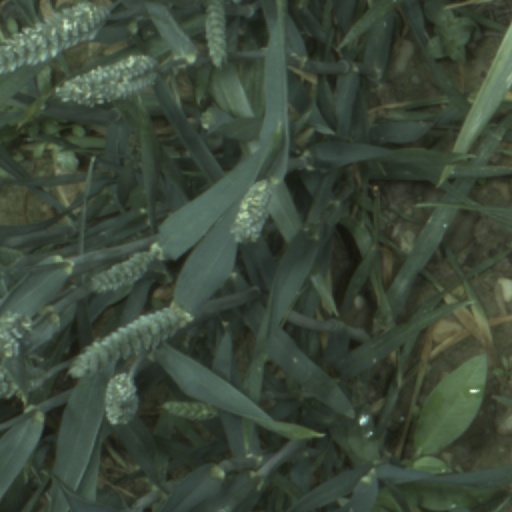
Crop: wheat